Humphrey Fleming Senhouse

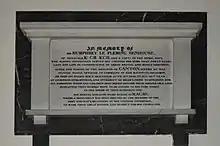
Memorial in Gosforth church

In 1810, Senhouse married Elizabeth, daughter of Vice-Admiral John Manley. She died on 1 March 1865, aged 81. They had two daughters: